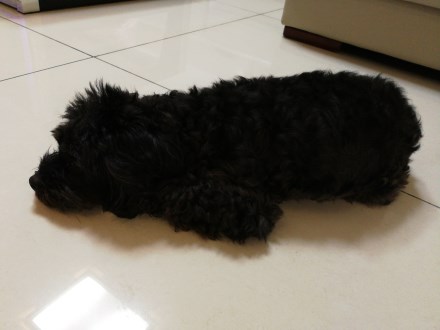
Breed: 2925-n000114-toy_poodle